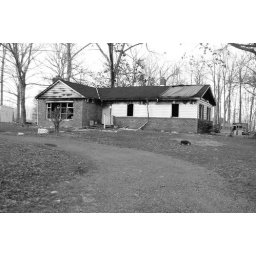
This burned-out single family home on Colechester Road in Fairfax, Virginia, has been standing in embers since early fall.